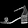
Label: Sandal